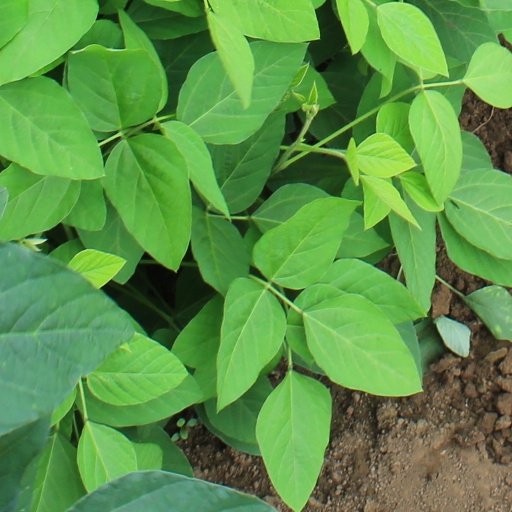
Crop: soybean